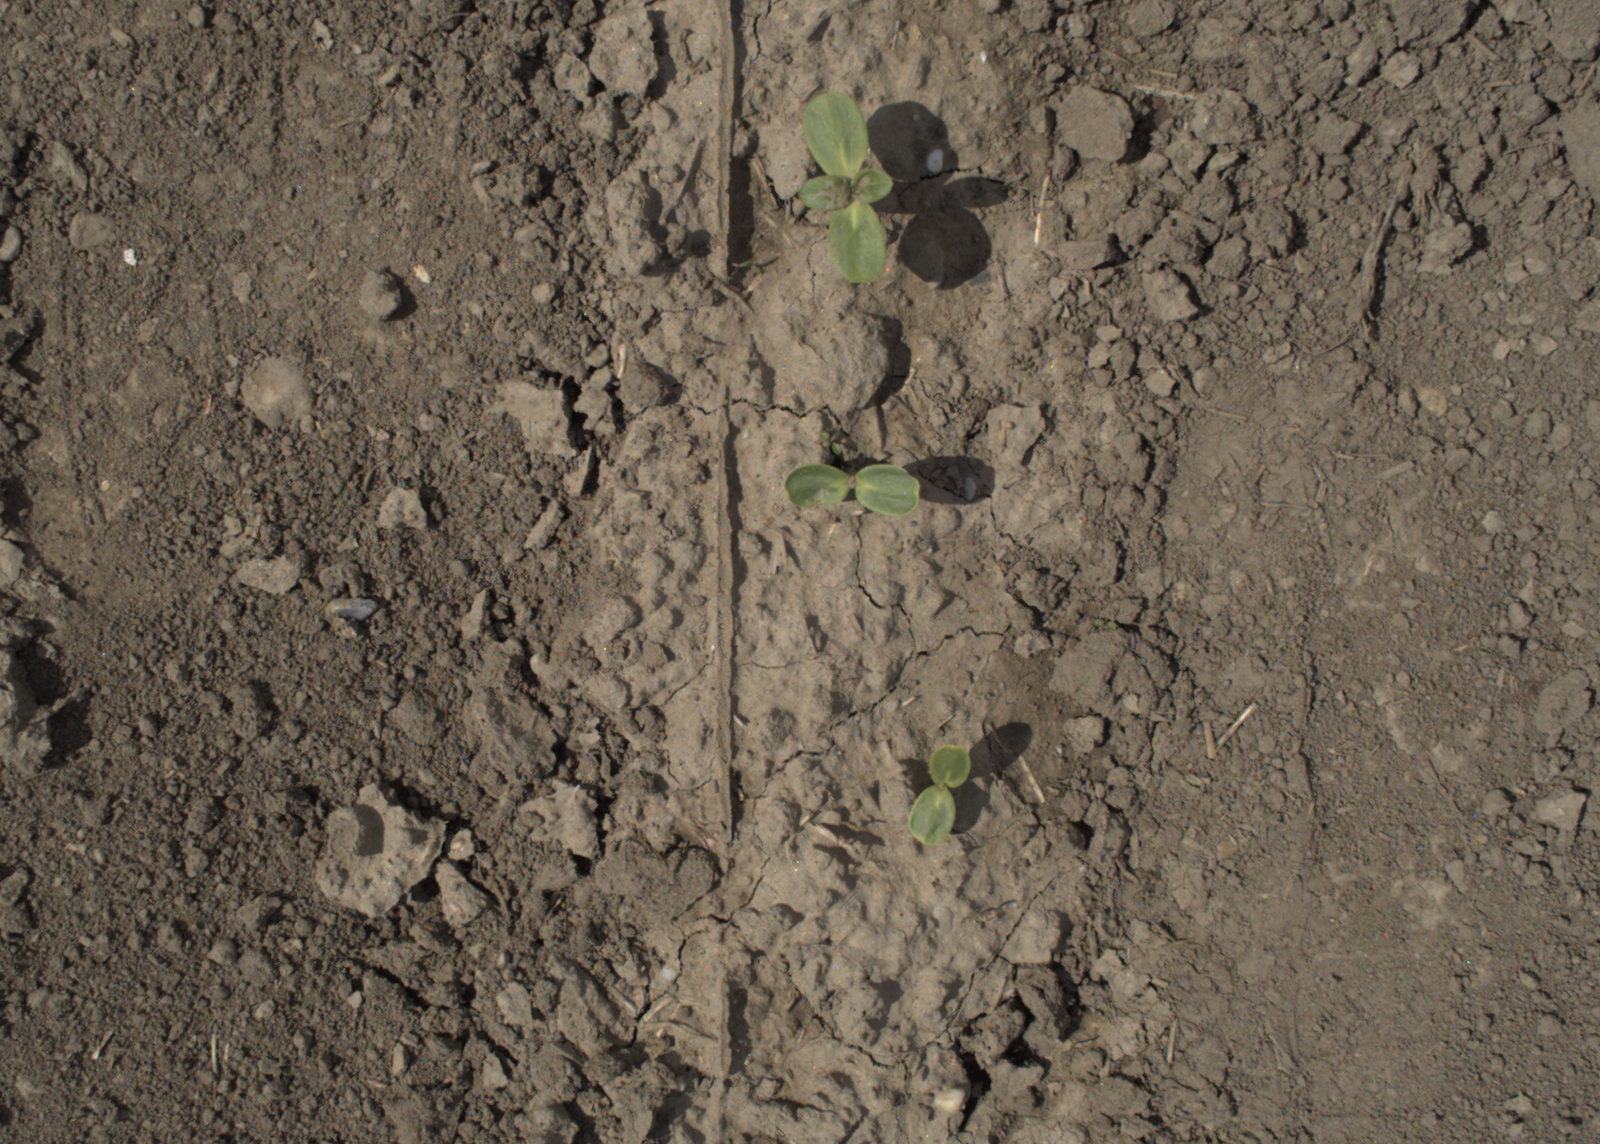
Capture date: 28.05.2021 10:36:56
Weather: mixed
Wind: medium
Seeding date: 27.04.2021
Plant canopy height (mm): 1018